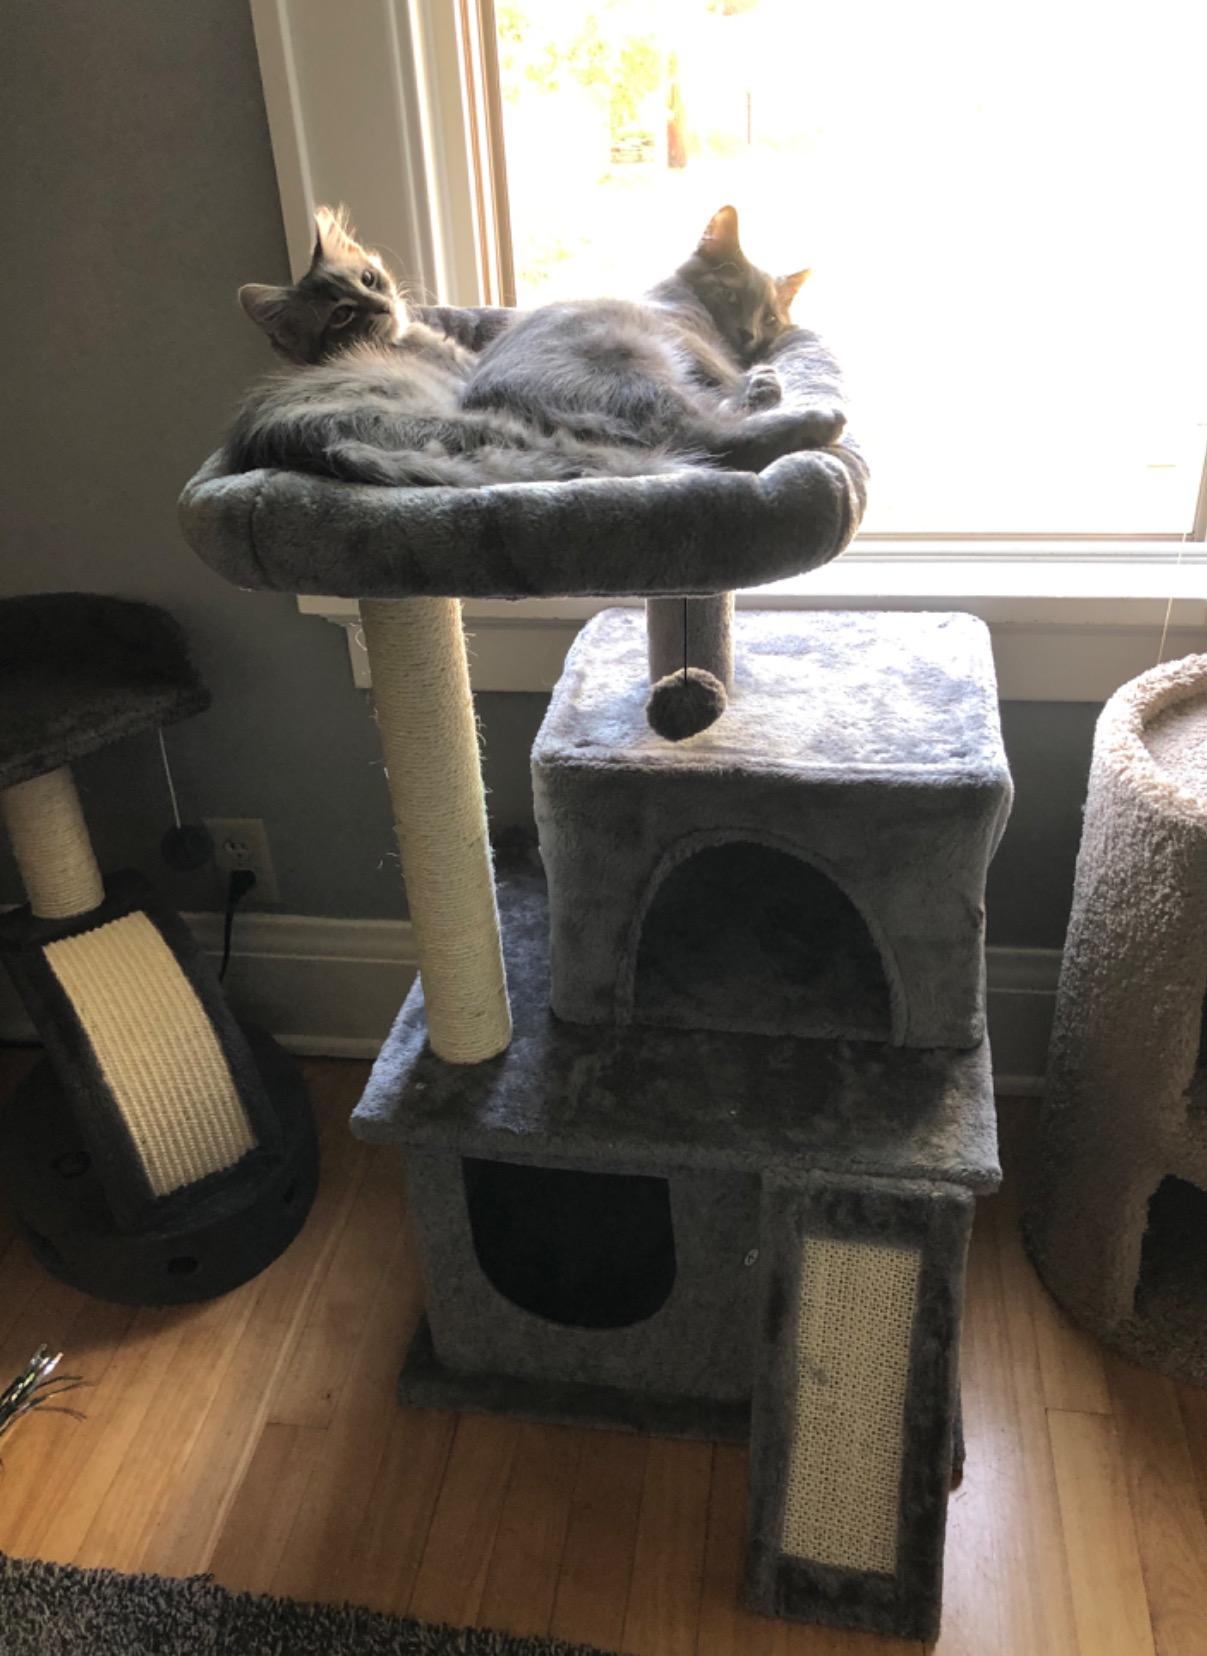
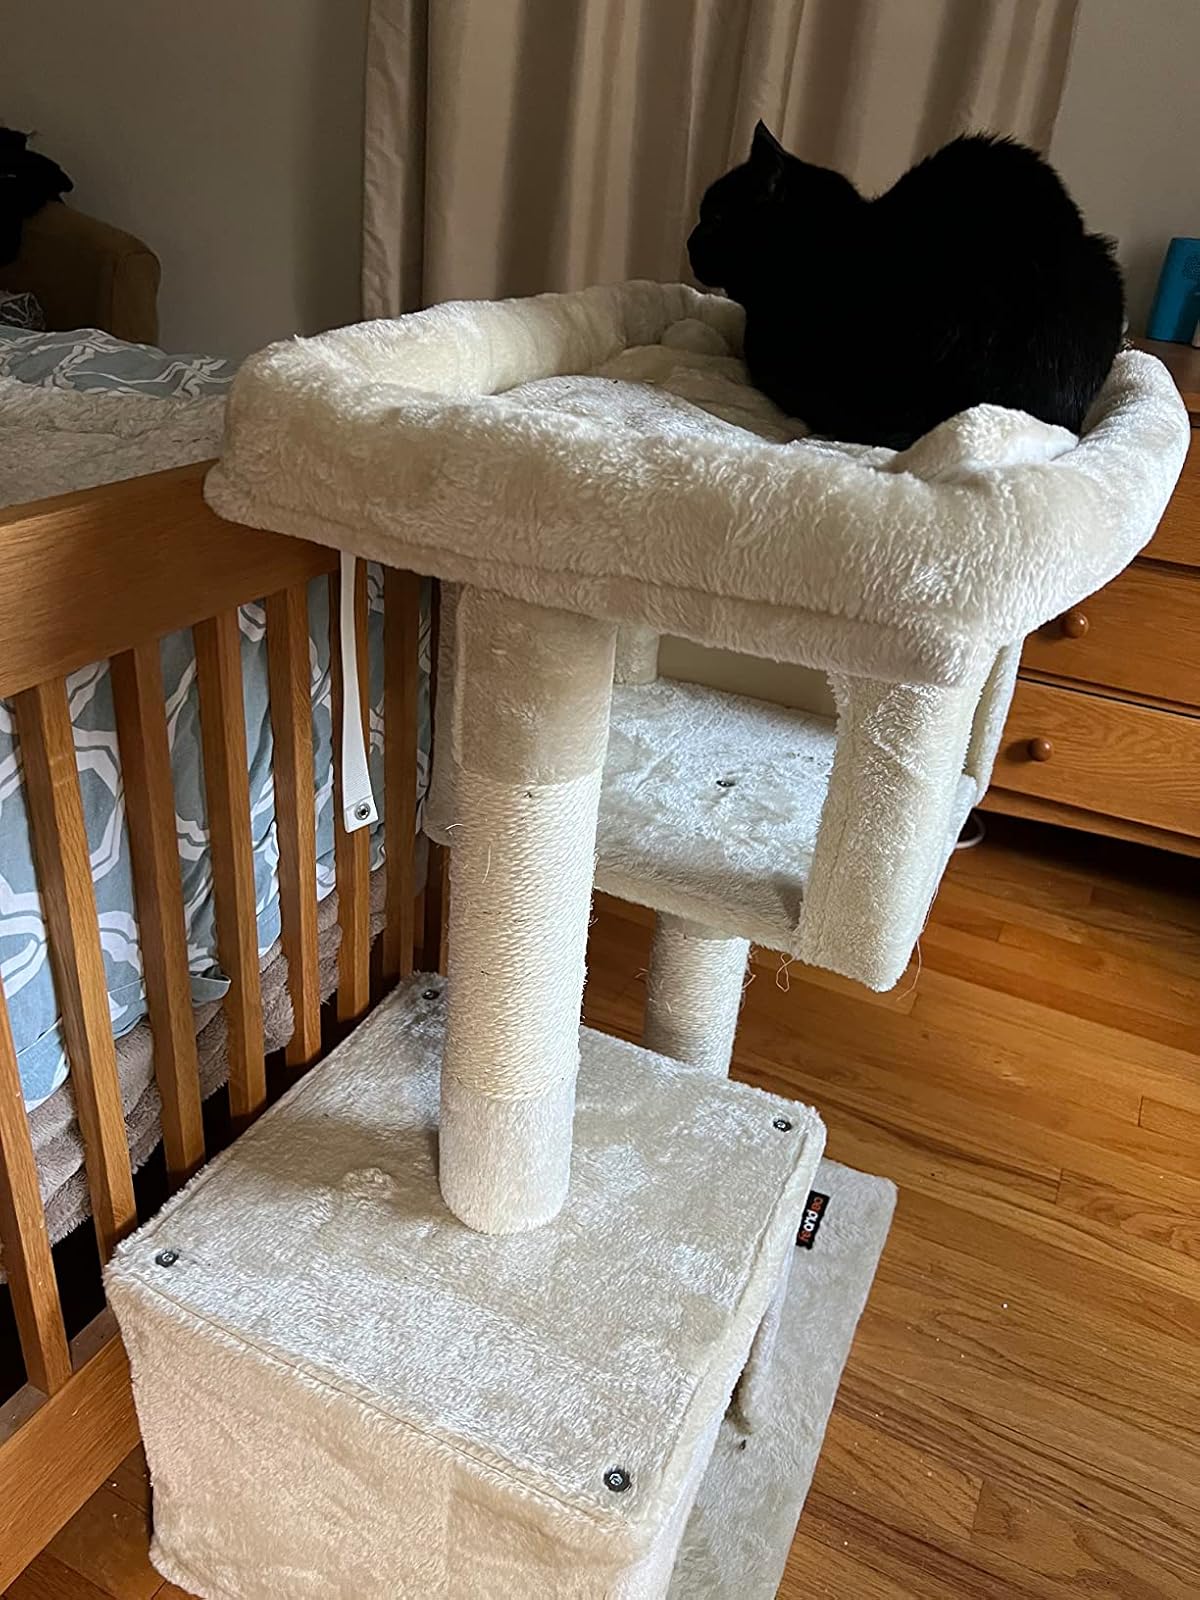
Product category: items_cat tree
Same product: no